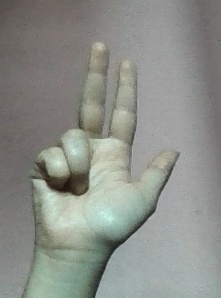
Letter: al